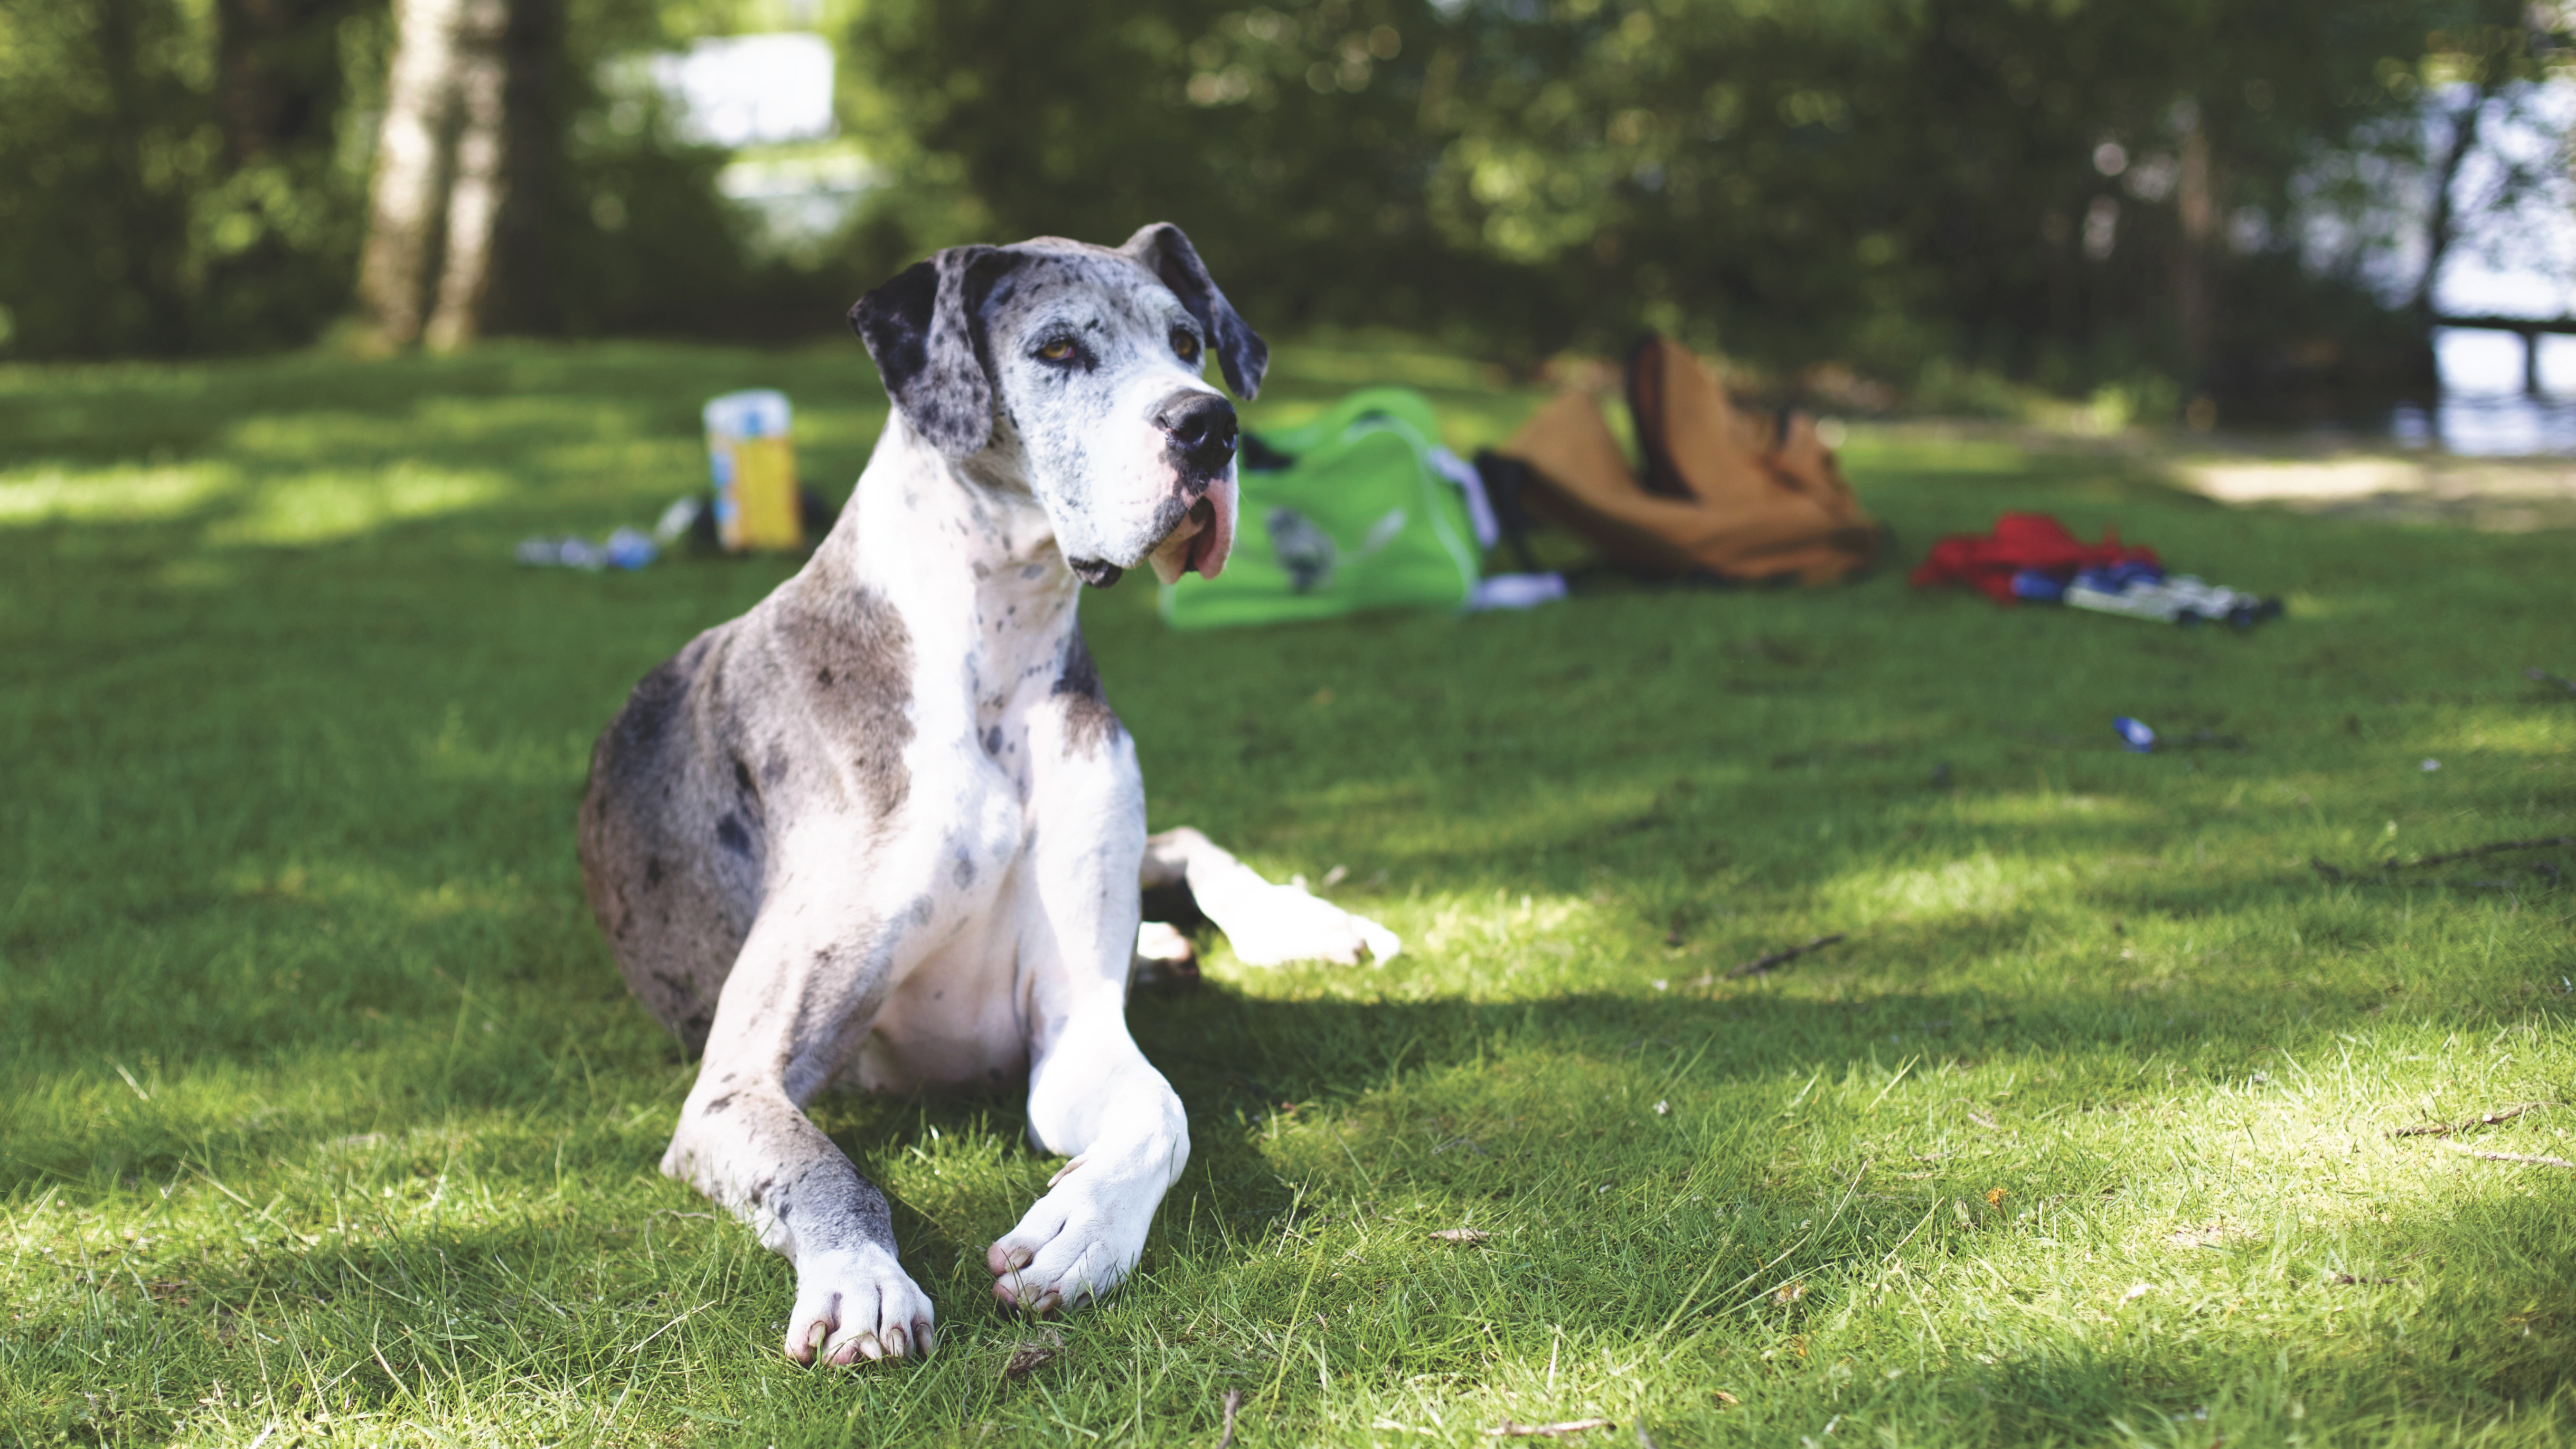
grass, dog, animal, pet, mammal, hound, domestic animal, sports, vertebrate, whippet, guard dog, great dane, dog like mammal, carnivoran, animal sports, dog sports